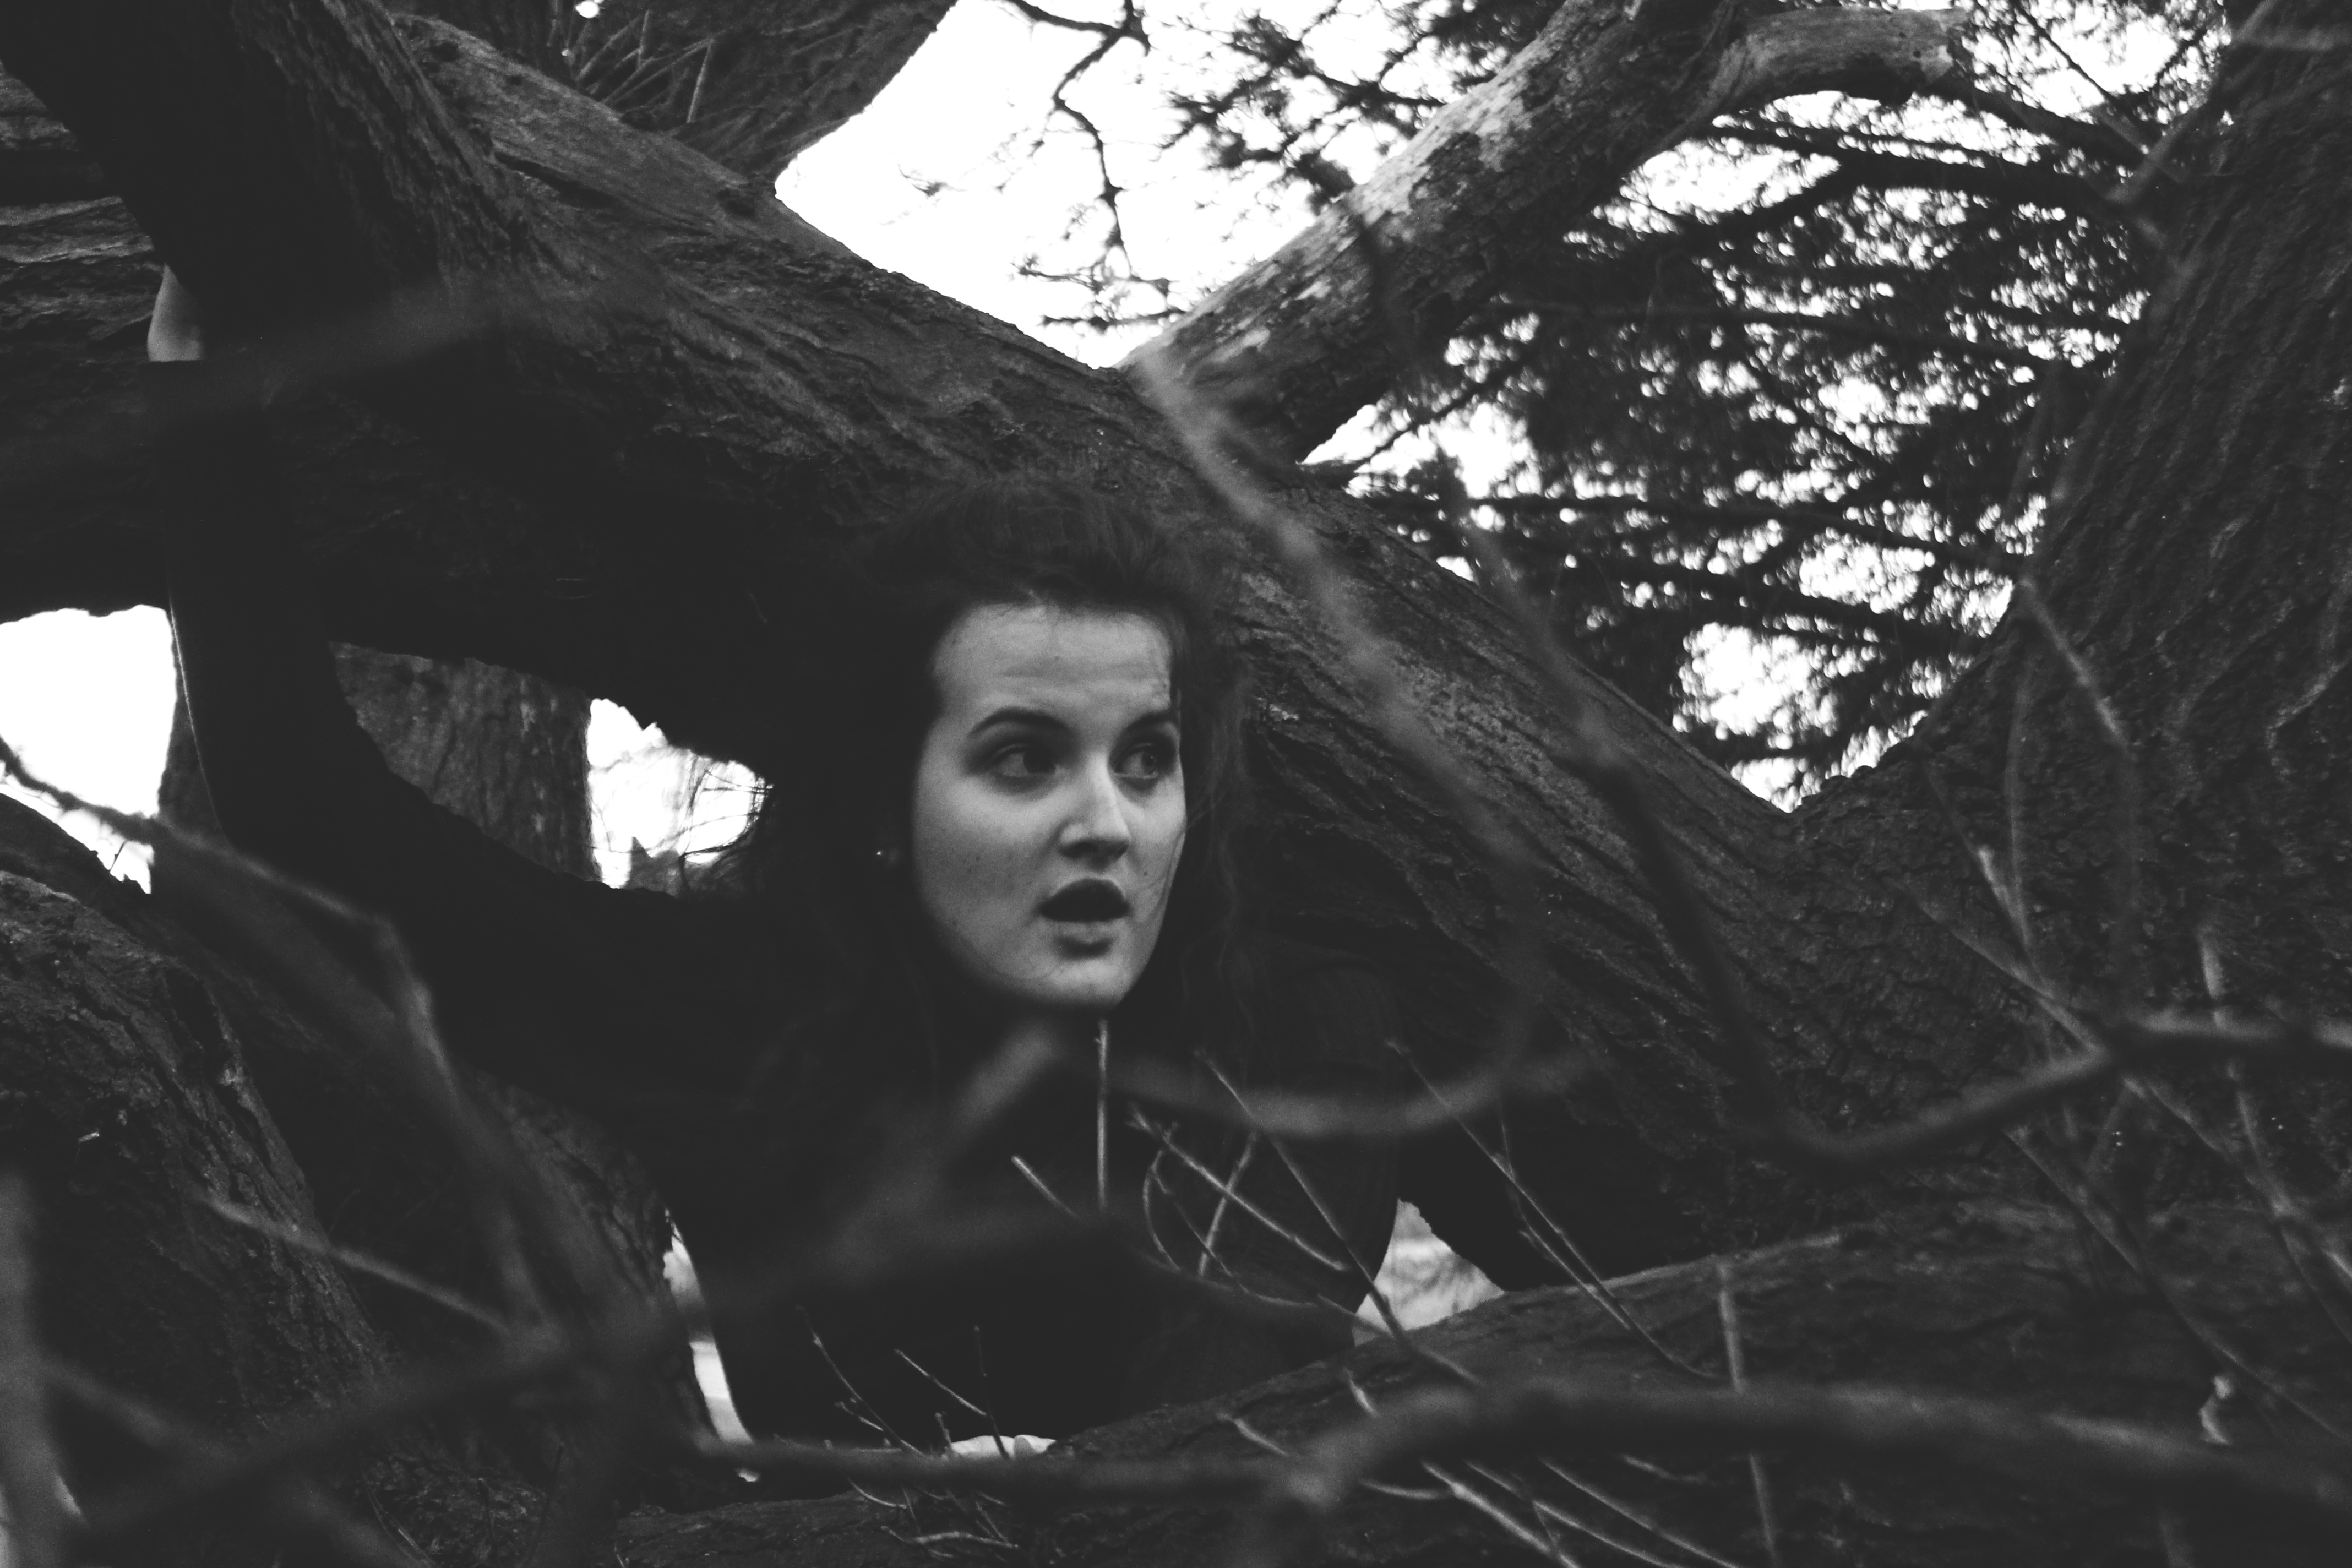
tree, black and white, white, photography, portrait, spring, darkness, black, monochrome, photograph, image, monochrome photography, film noir